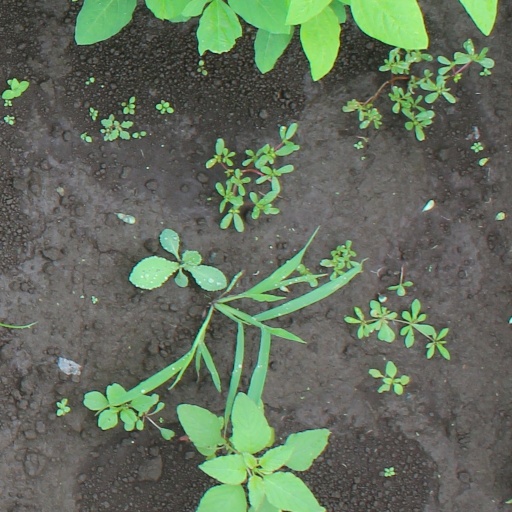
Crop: soybean